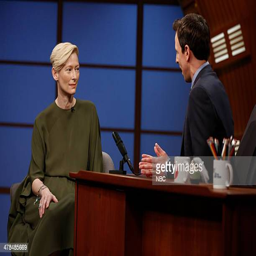
actor during an interview with comedian